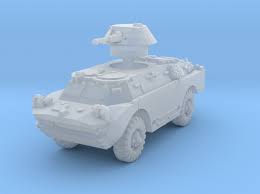
Label: BRDM